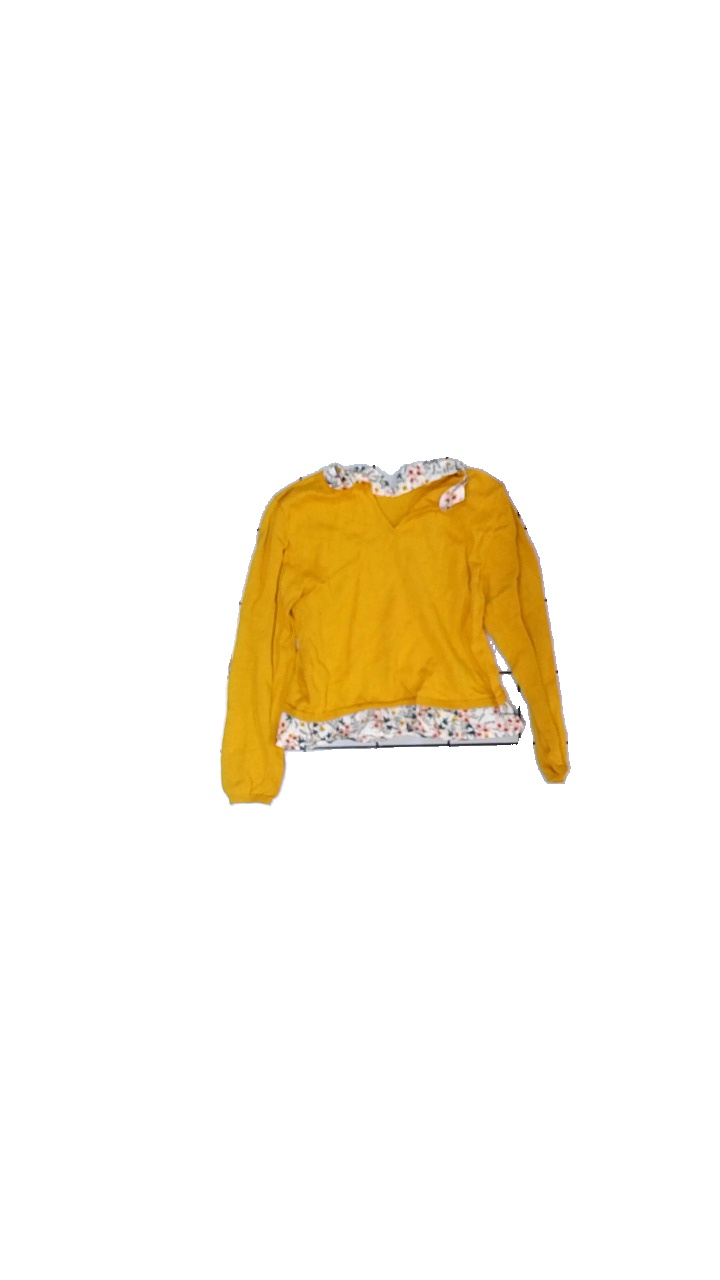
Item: Sweater (Children)
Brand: Missing
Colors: Yellow, White, Blue, Multicolor
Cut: Regular, C-collar
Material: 100% cotton
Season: All
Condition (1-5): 3
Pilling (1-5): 3
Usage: Reuse
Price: <50